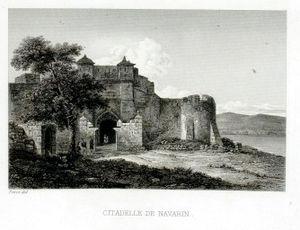
La citadelle de Navarin.
L’expédition de Morée est le nom donné à l’intervention terrestre de l’armée française dans le Péloponnèse entre 1828 et 1833, lors de la guerre d'indépendance grecque, afin de libérer la région des forces d'occupation turco-égyptiennes. Elle est également accompagnée d'une expédition scientifique mandatée par l'Institut de France.